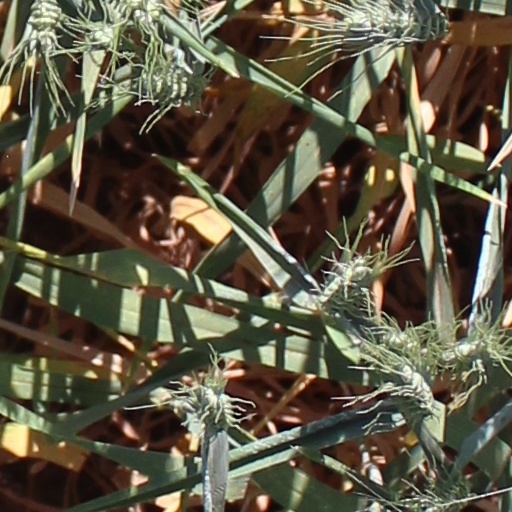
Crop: wheat